Auburn University Historic District

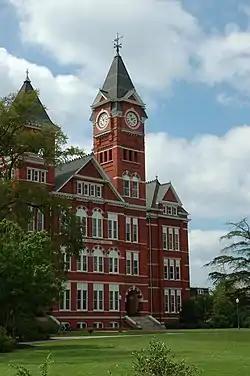
Samford Hall

The Auburn University Historic District comprises the historic core of Auburn University in Alabama. The district includes buildings built between 1846 and 1951, with a consistent red brick material palette.